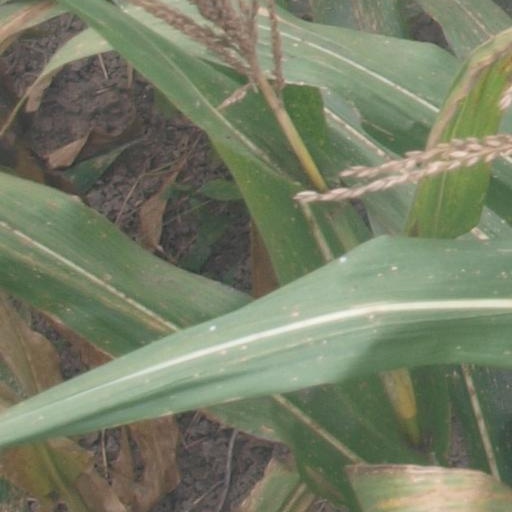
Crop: maize; corn